Bestune B70

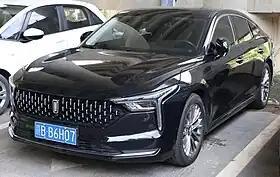
Bestune B70 III

The Bestune B70 is a mid-size sedan produced by the FAW Group under the brand name Bestune.